Nathaniel Burkett

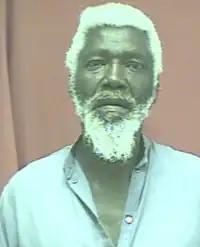
Mugshot

Nathaniel Burkett (1946 – January 19, 2021) was an American serial killer who murdered four women in the Las Vegas Valley and his own mother in Mississippi between 1978 and 2002. Convicted of several crimes throughout his life, his exposure as a serial killer came in 2012 through DNA testing. He was convicted of three counts of murder in 2018 and died in prison in 2021.